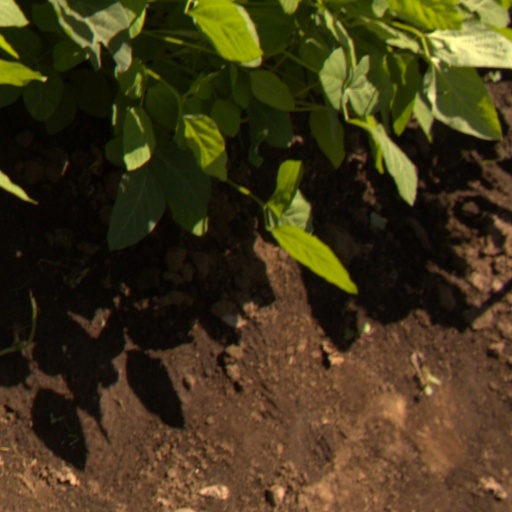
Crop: soybean